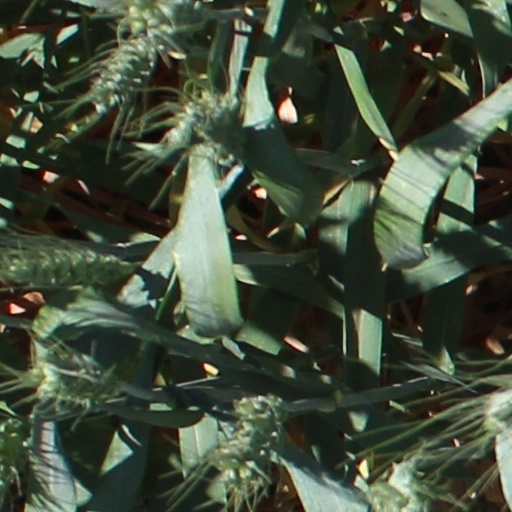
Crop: wheat